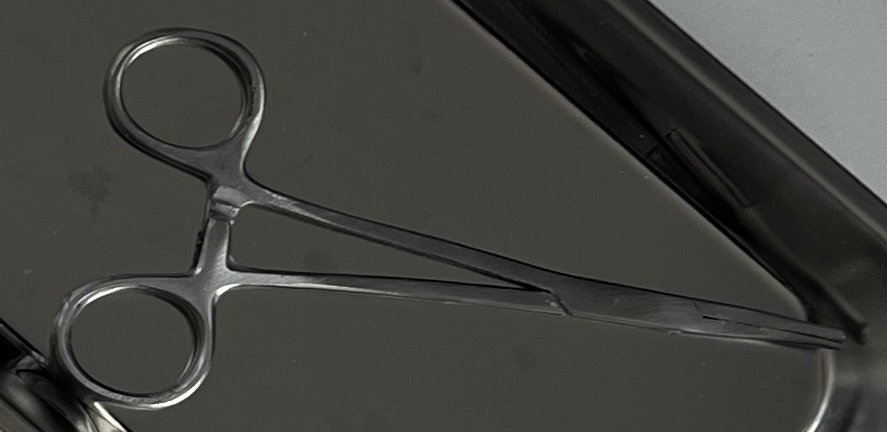
Hinged instrument state: closed